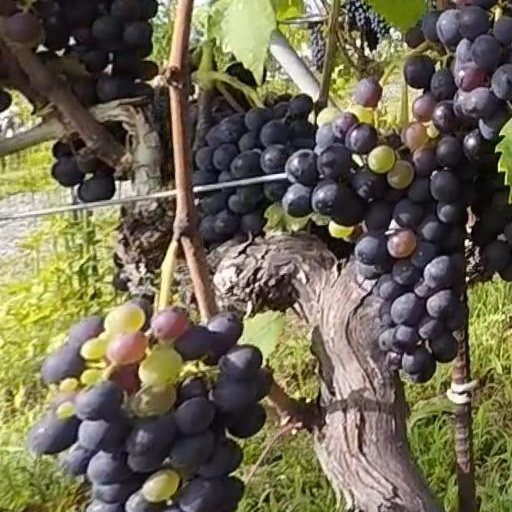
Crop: grape